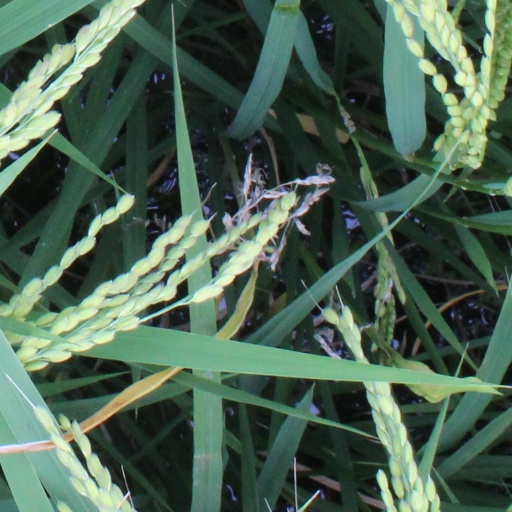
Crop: rice